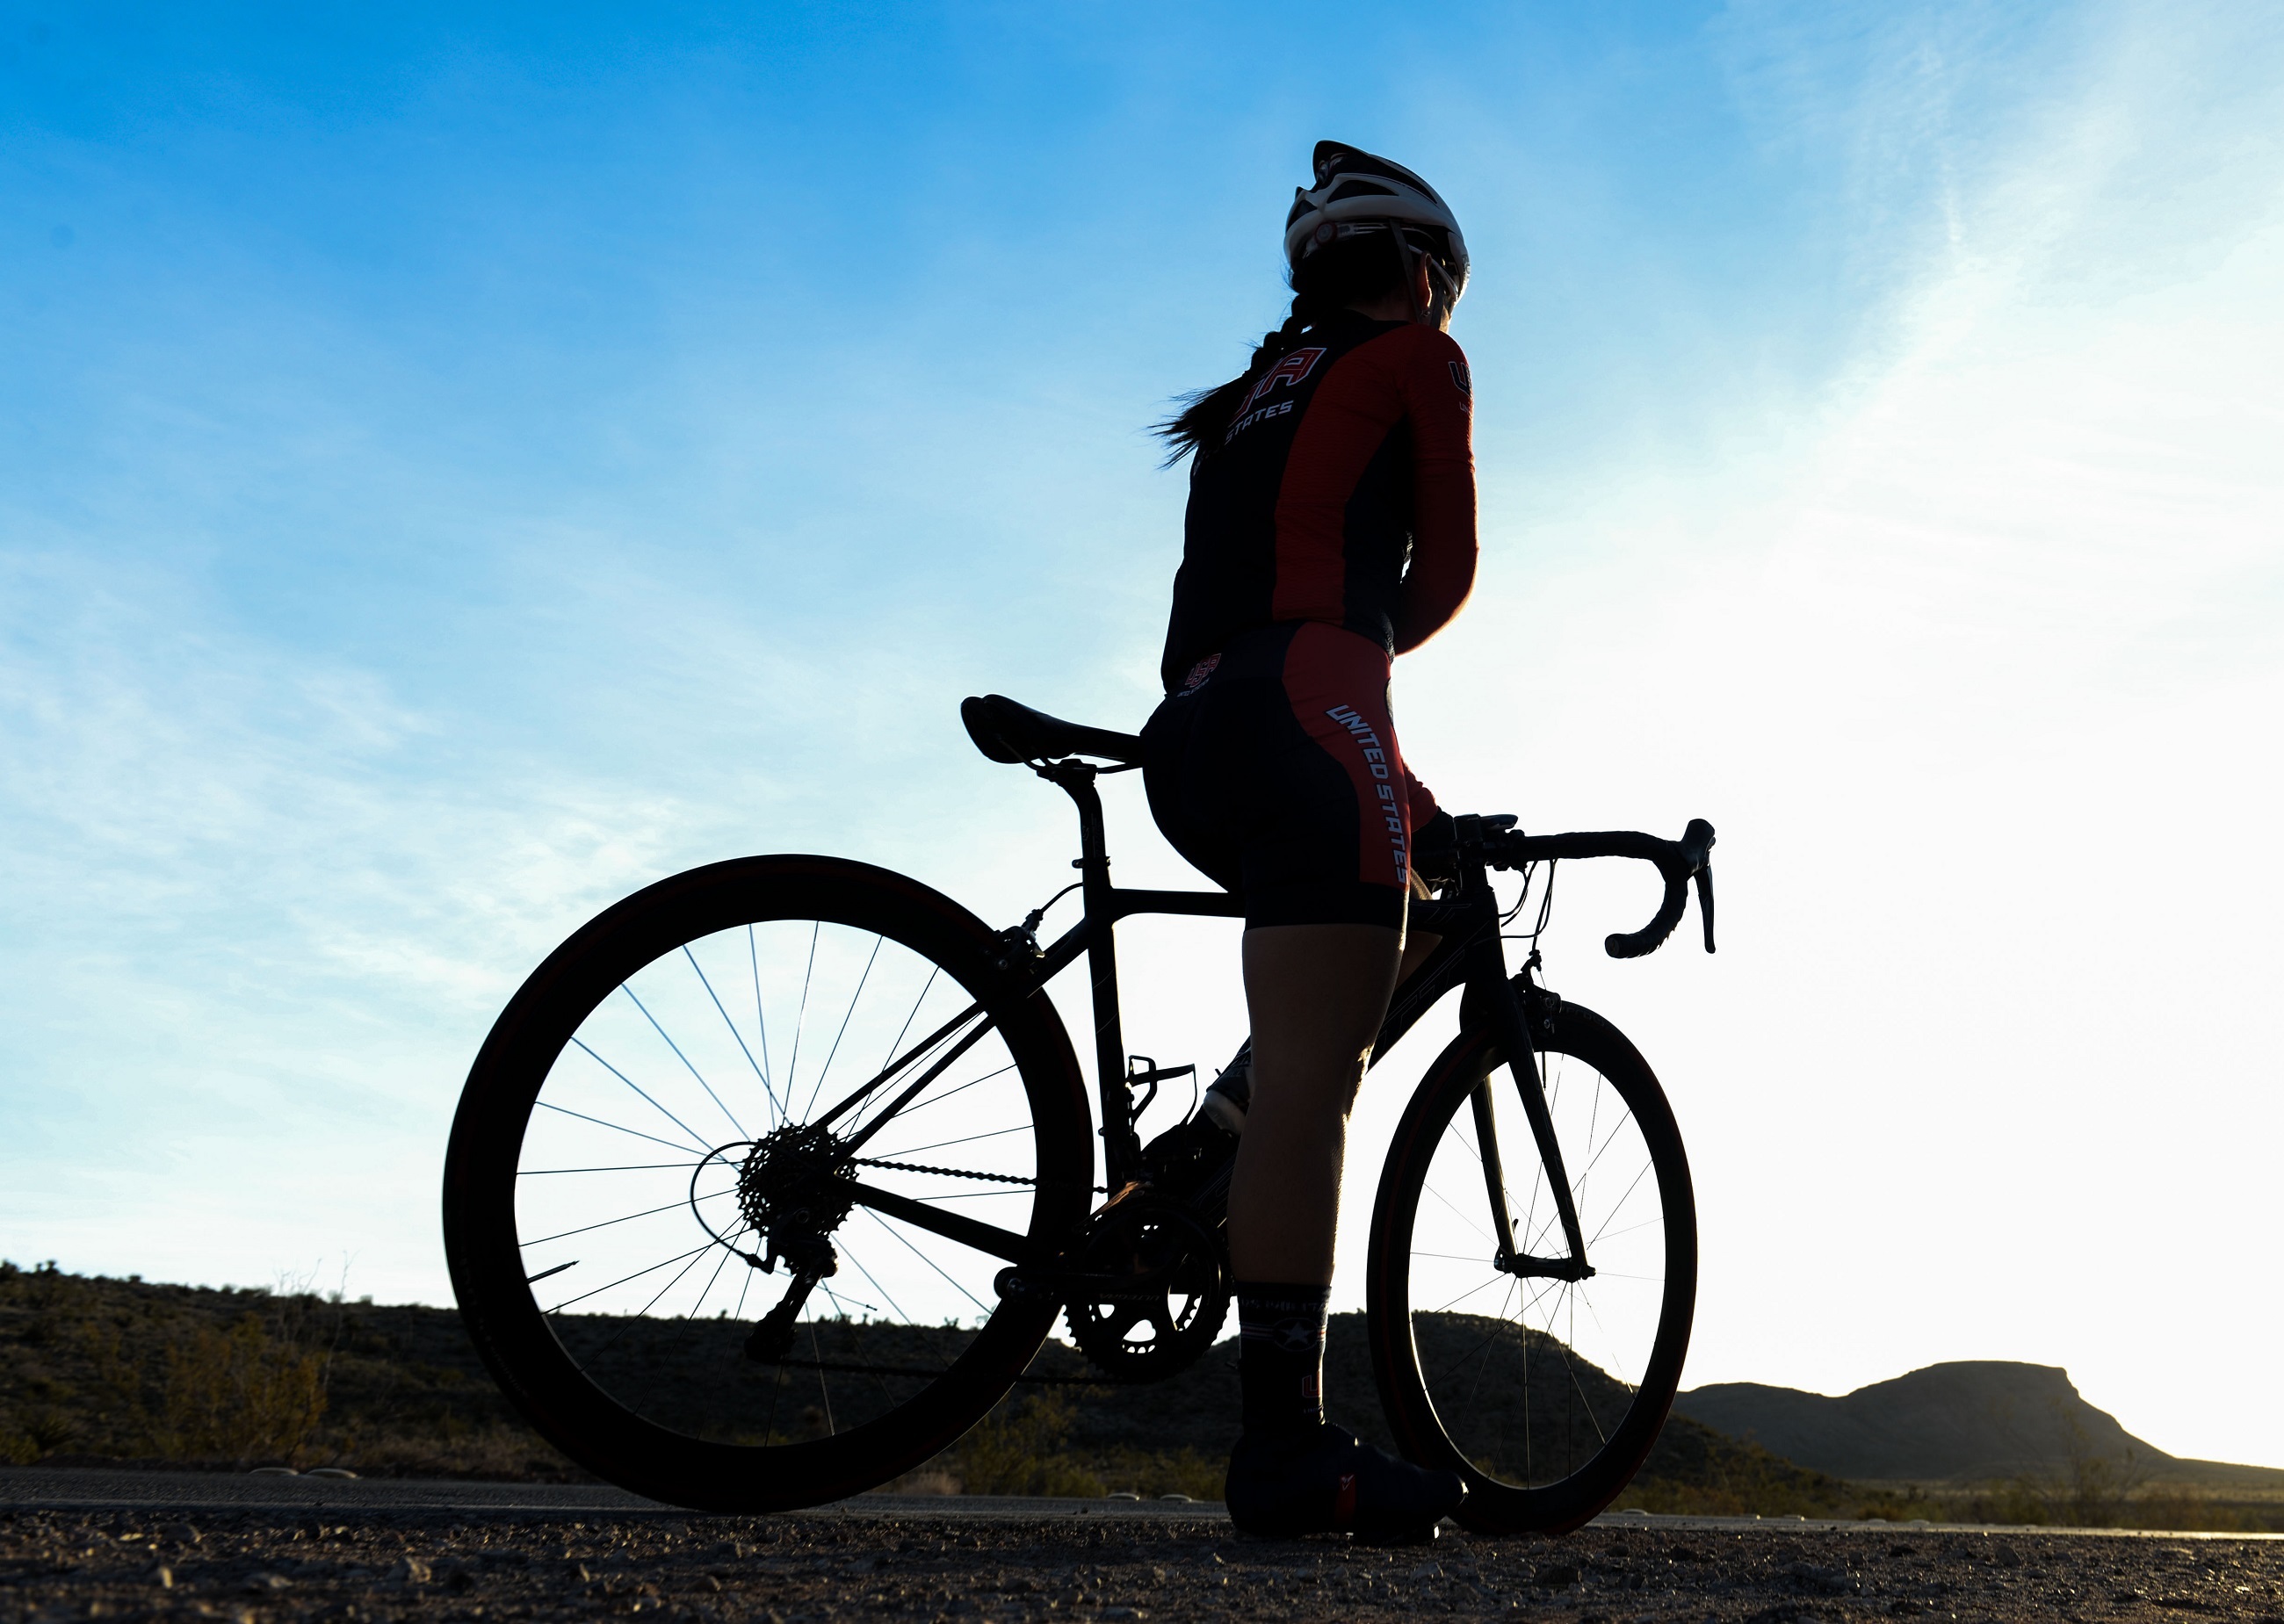
silhouette, woman, bicycle, bike, recreation, female, rider, vehicle, extreme sport, lifestyle, leisure, fitness, activity, sports equipment, mountain bike, outdoors, cycling, bicyclist, resting, hobby, freeride, mountain biking, bicycle rider, road cycling, cycle sport, bmx bike, road bicycle, racing bicycle